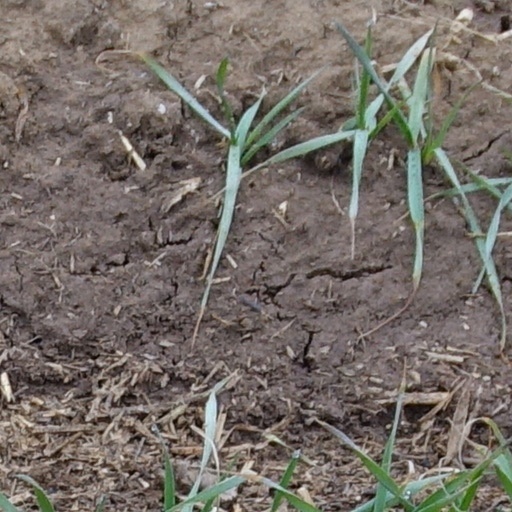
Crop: wheat